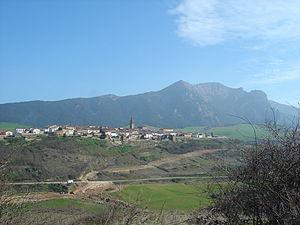
Le massif de Kodes se situe dans province d'Alava et de la Navarre, dans les Montagnes basques.